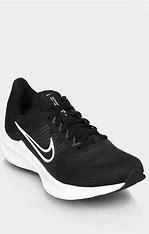
Brand: Nike
Model: Downshifter 11